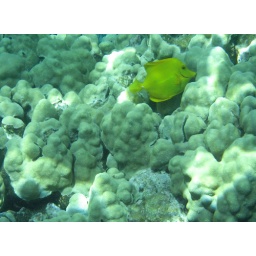
we spent a day snorkeling near a Captain Cook monumentwe saw a lot of these yellow tang fish